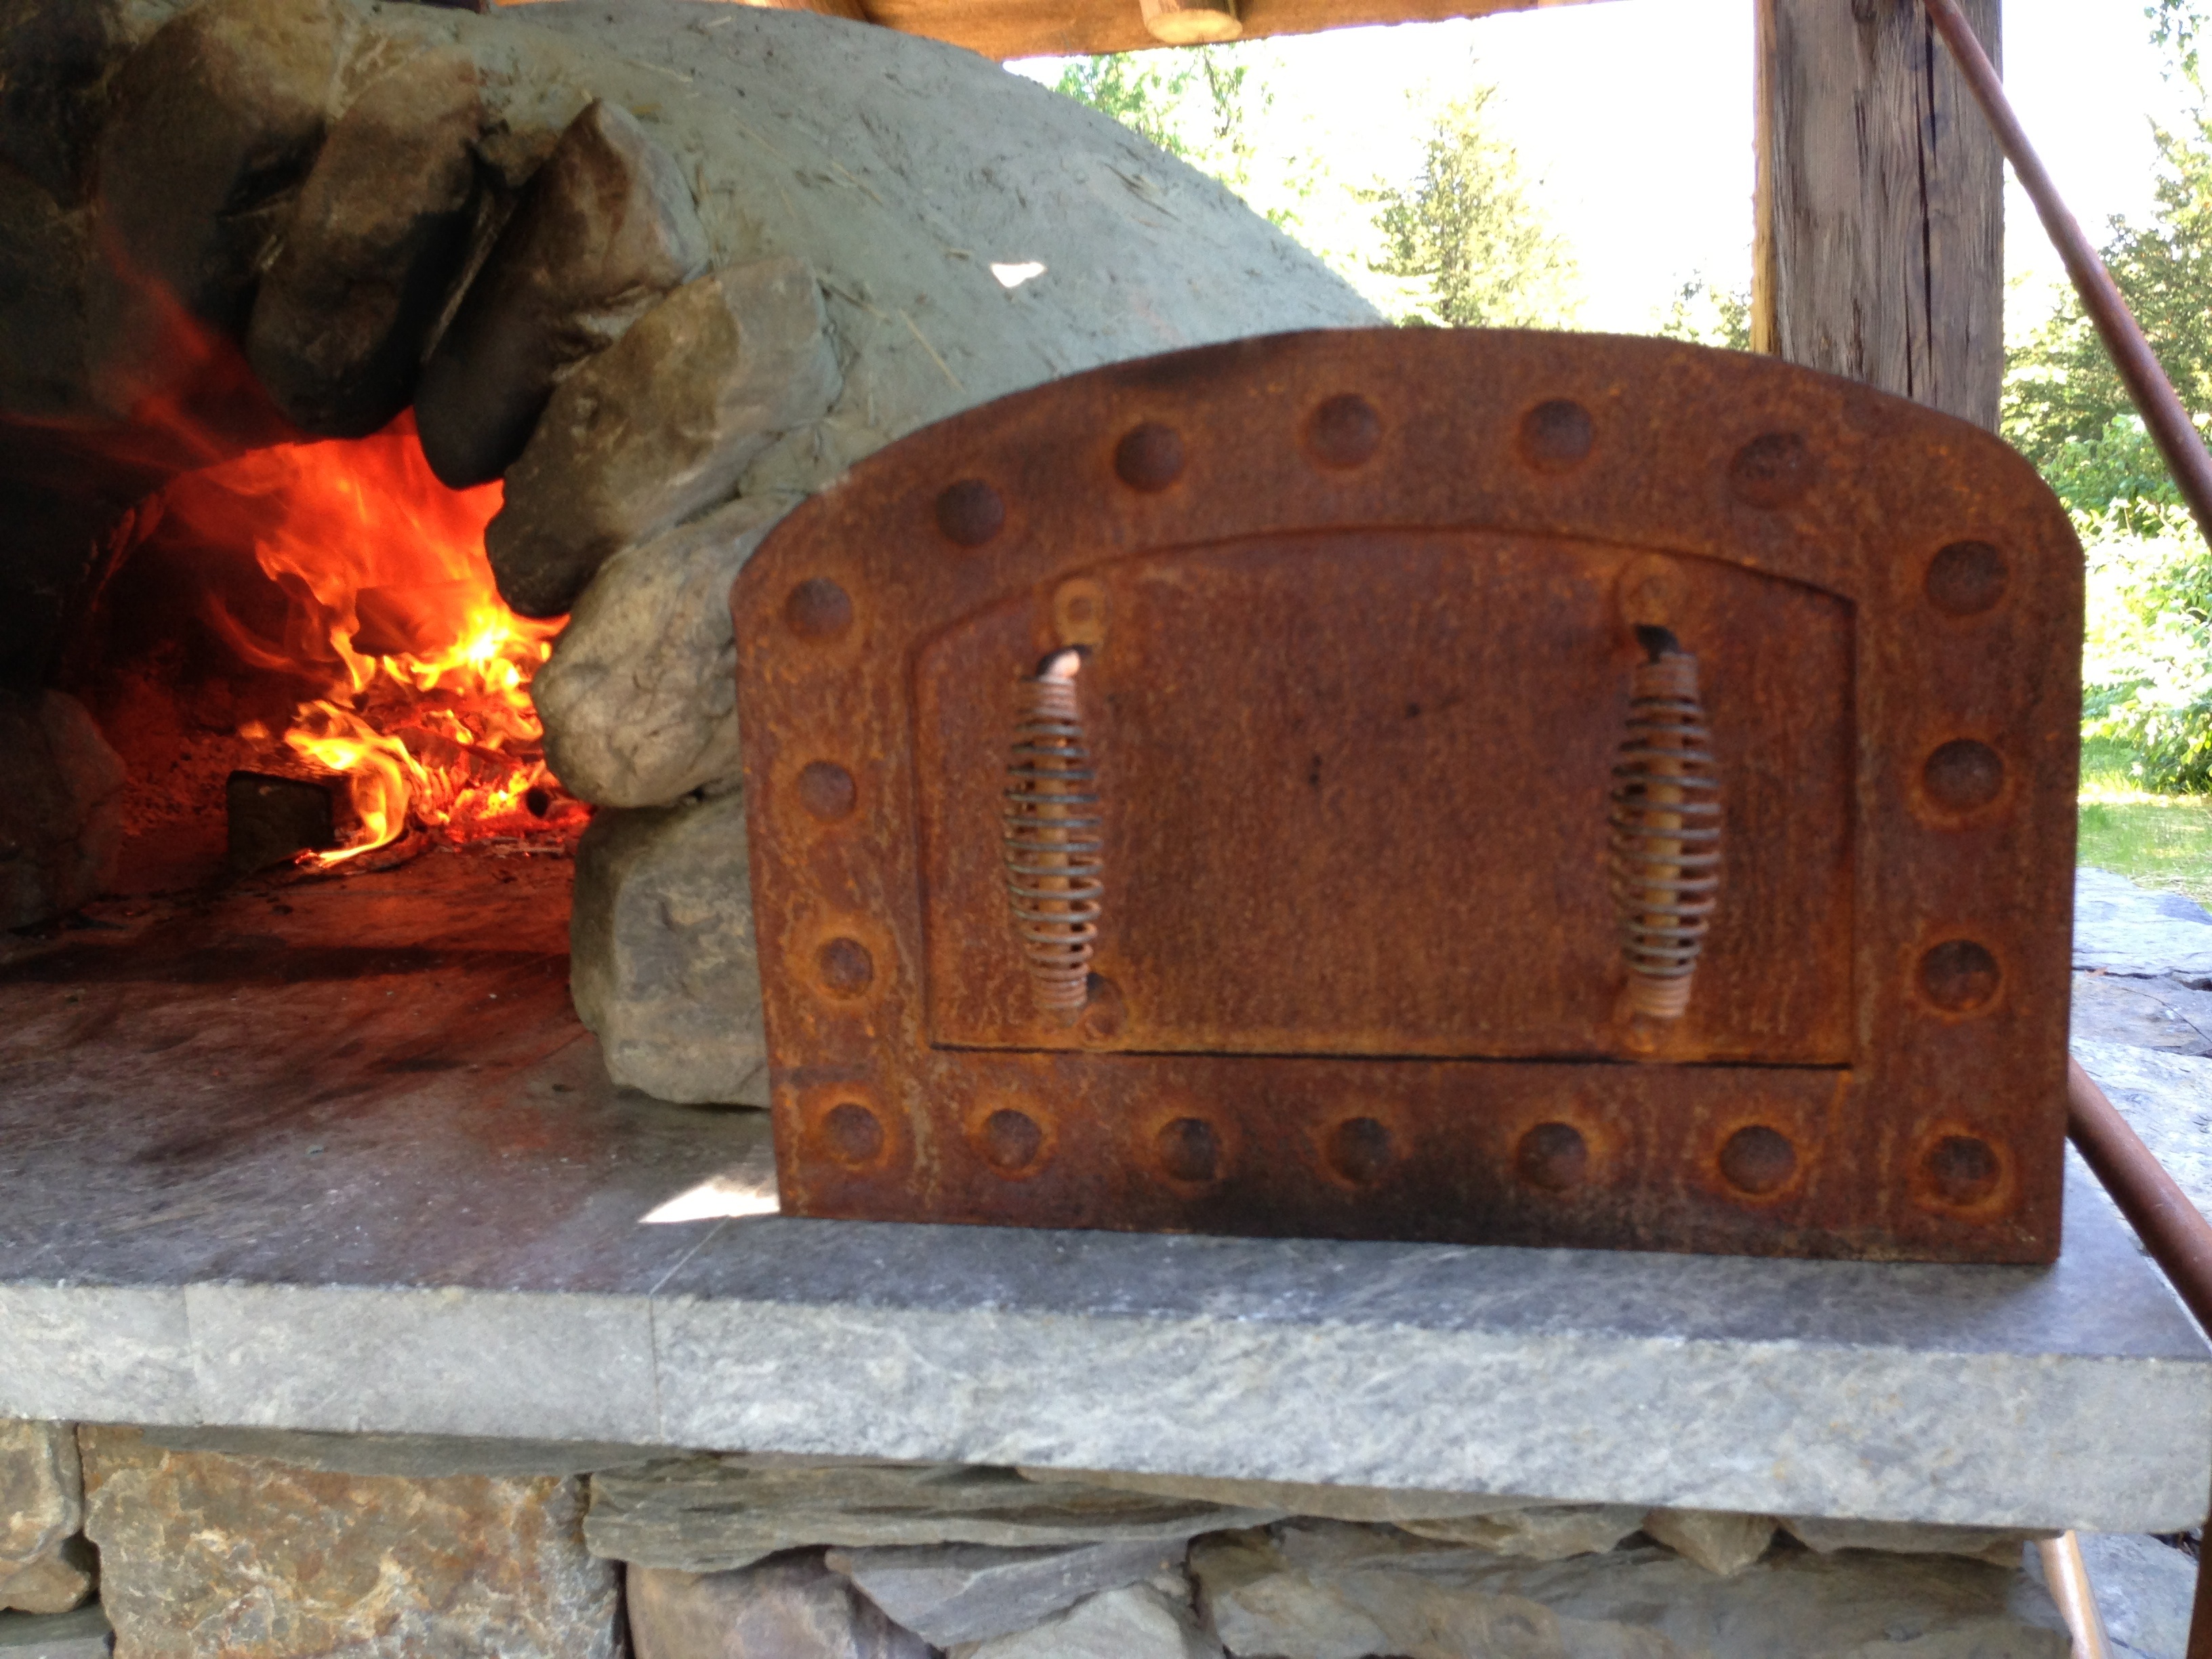
wood, brick, iron, raildog, man made object, masonry oven